Silvestre S. Herrera

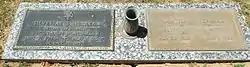
Grave-site of Silvestre S. Herrera and his wife Ramona

On October 24, 1998, the United States Army Reserve Center in Mesa, which houses the 164th Corps Support Group and later, the 6253rd United States Army Hospital, was dedicated in honor of Silvestre S. Herrera. This dedication was thanks in large part to the efforts of neighbor and long time admirer of Herrera, Sergeant Major Douglas Mattson (retired).